G protein-coupled receptor

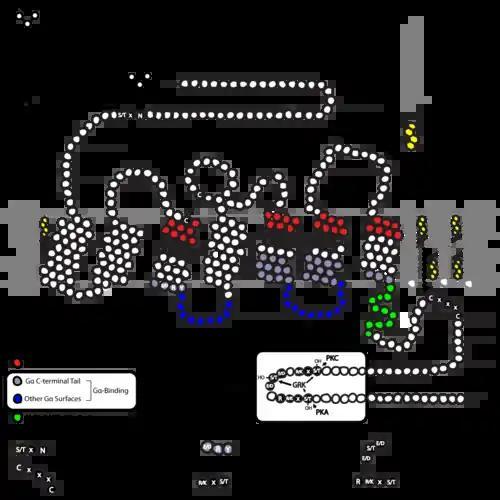
Two-dimensional schematic of a generic GPCR set in a lipid raft. Click the image for higher resolution to see details regarding the locations of important structures.

In terms of structure, GPCRs are characterized by an extracellular N-terminus, followed by seven transmembrane (7-TM) α-helices (TM-1 to TM-7) connected by three intracellular (IL-1 to IL-3) and three extracellular loops (EL-1 to EL-3), and finally an intracellular C-terminus. The GPCR arranges itself into a tertiary structure resembling a barrel, with the seven transmembrane helices forming a cavity within the plasma membrane that serves a ligand-binding domain that is often covered by EL-2. Ligands may also bind elsewhere, however, as is the case for bulkier ligands (e.g., proteins or large peptides), which instead interact with the extracellular loops, or, as illustrated by the class C metabotropic glutamate receptors (mGluRs), the N-terminal tail. The class C GPCRs are distinguished by their large N-terminal tail, which also contains a ligand-binding domain. Upon glutamate-binding to an mGluR, the N-terminal tail undergoes a conformational change that leads to its interaction with the residues of the extracellular loops and TM domains. The eventual effect of all three types of agonist-induced activation is a change in the relative orientations of the TM helices (likened to a twisting motion) leading to a wider intracellular surface and "revelation" of residues of the intracellular helices and TM domains crucial to signal transduction function (i.e., G-protein coupling). Inverse agonists and antagonists may also bind to a number of different sites, but the eventual effect must be prevention of this TM helix reorientation.